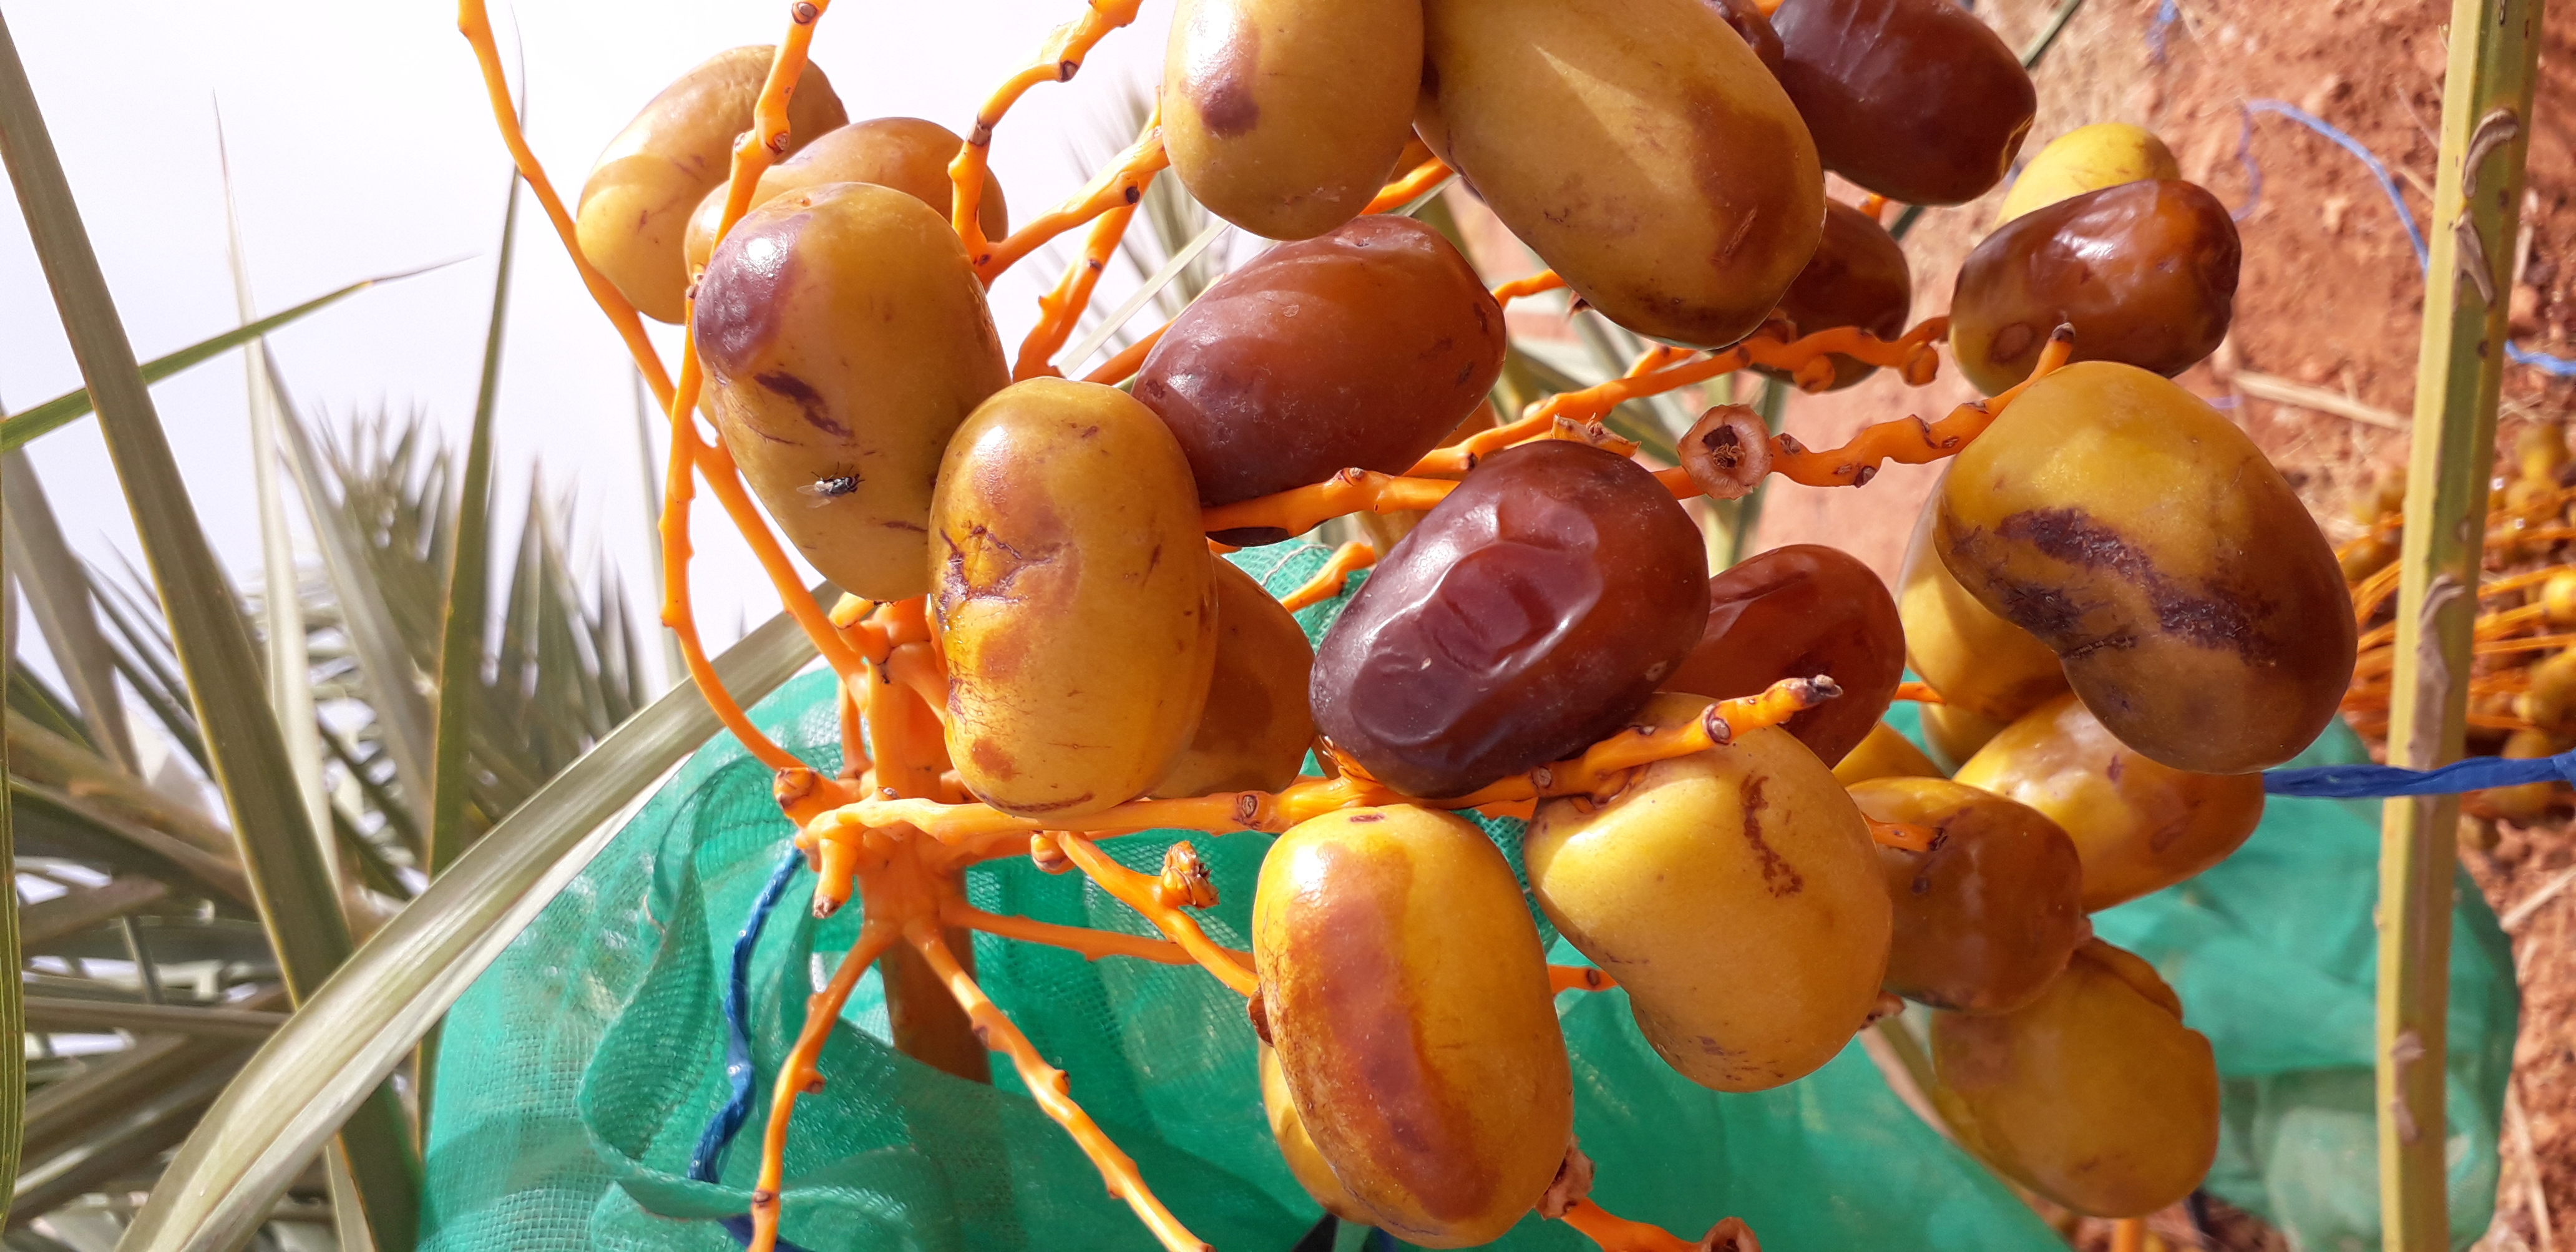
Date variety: Boufagous